Hadassah Women's Zionist Organization of America

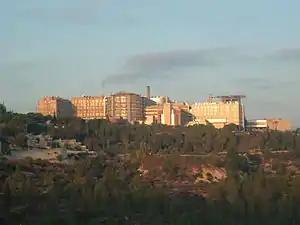
Hadassah Ein Karem

1950: Two years after the evacuation of Mount Scopus, the Hadassah National Board votes to build a new, state-of-the-art medical center on the hillside above Ein Kerem, a small village west of Jerusalem. A fundraising campaign for this medical complex begins in 1953. As part of its continuing policy of devolution, Hadassah transfers its Nutrition Department, including the school lunch program, to the Israeli government.